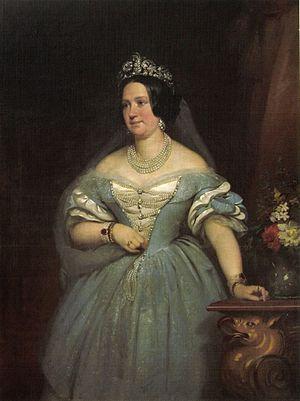
Szapáry est le patronyme d'une famille noble hongroise. Elle a donné à la Hongrie de nombreux diplomates et hommes politiques.